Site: brandenburg
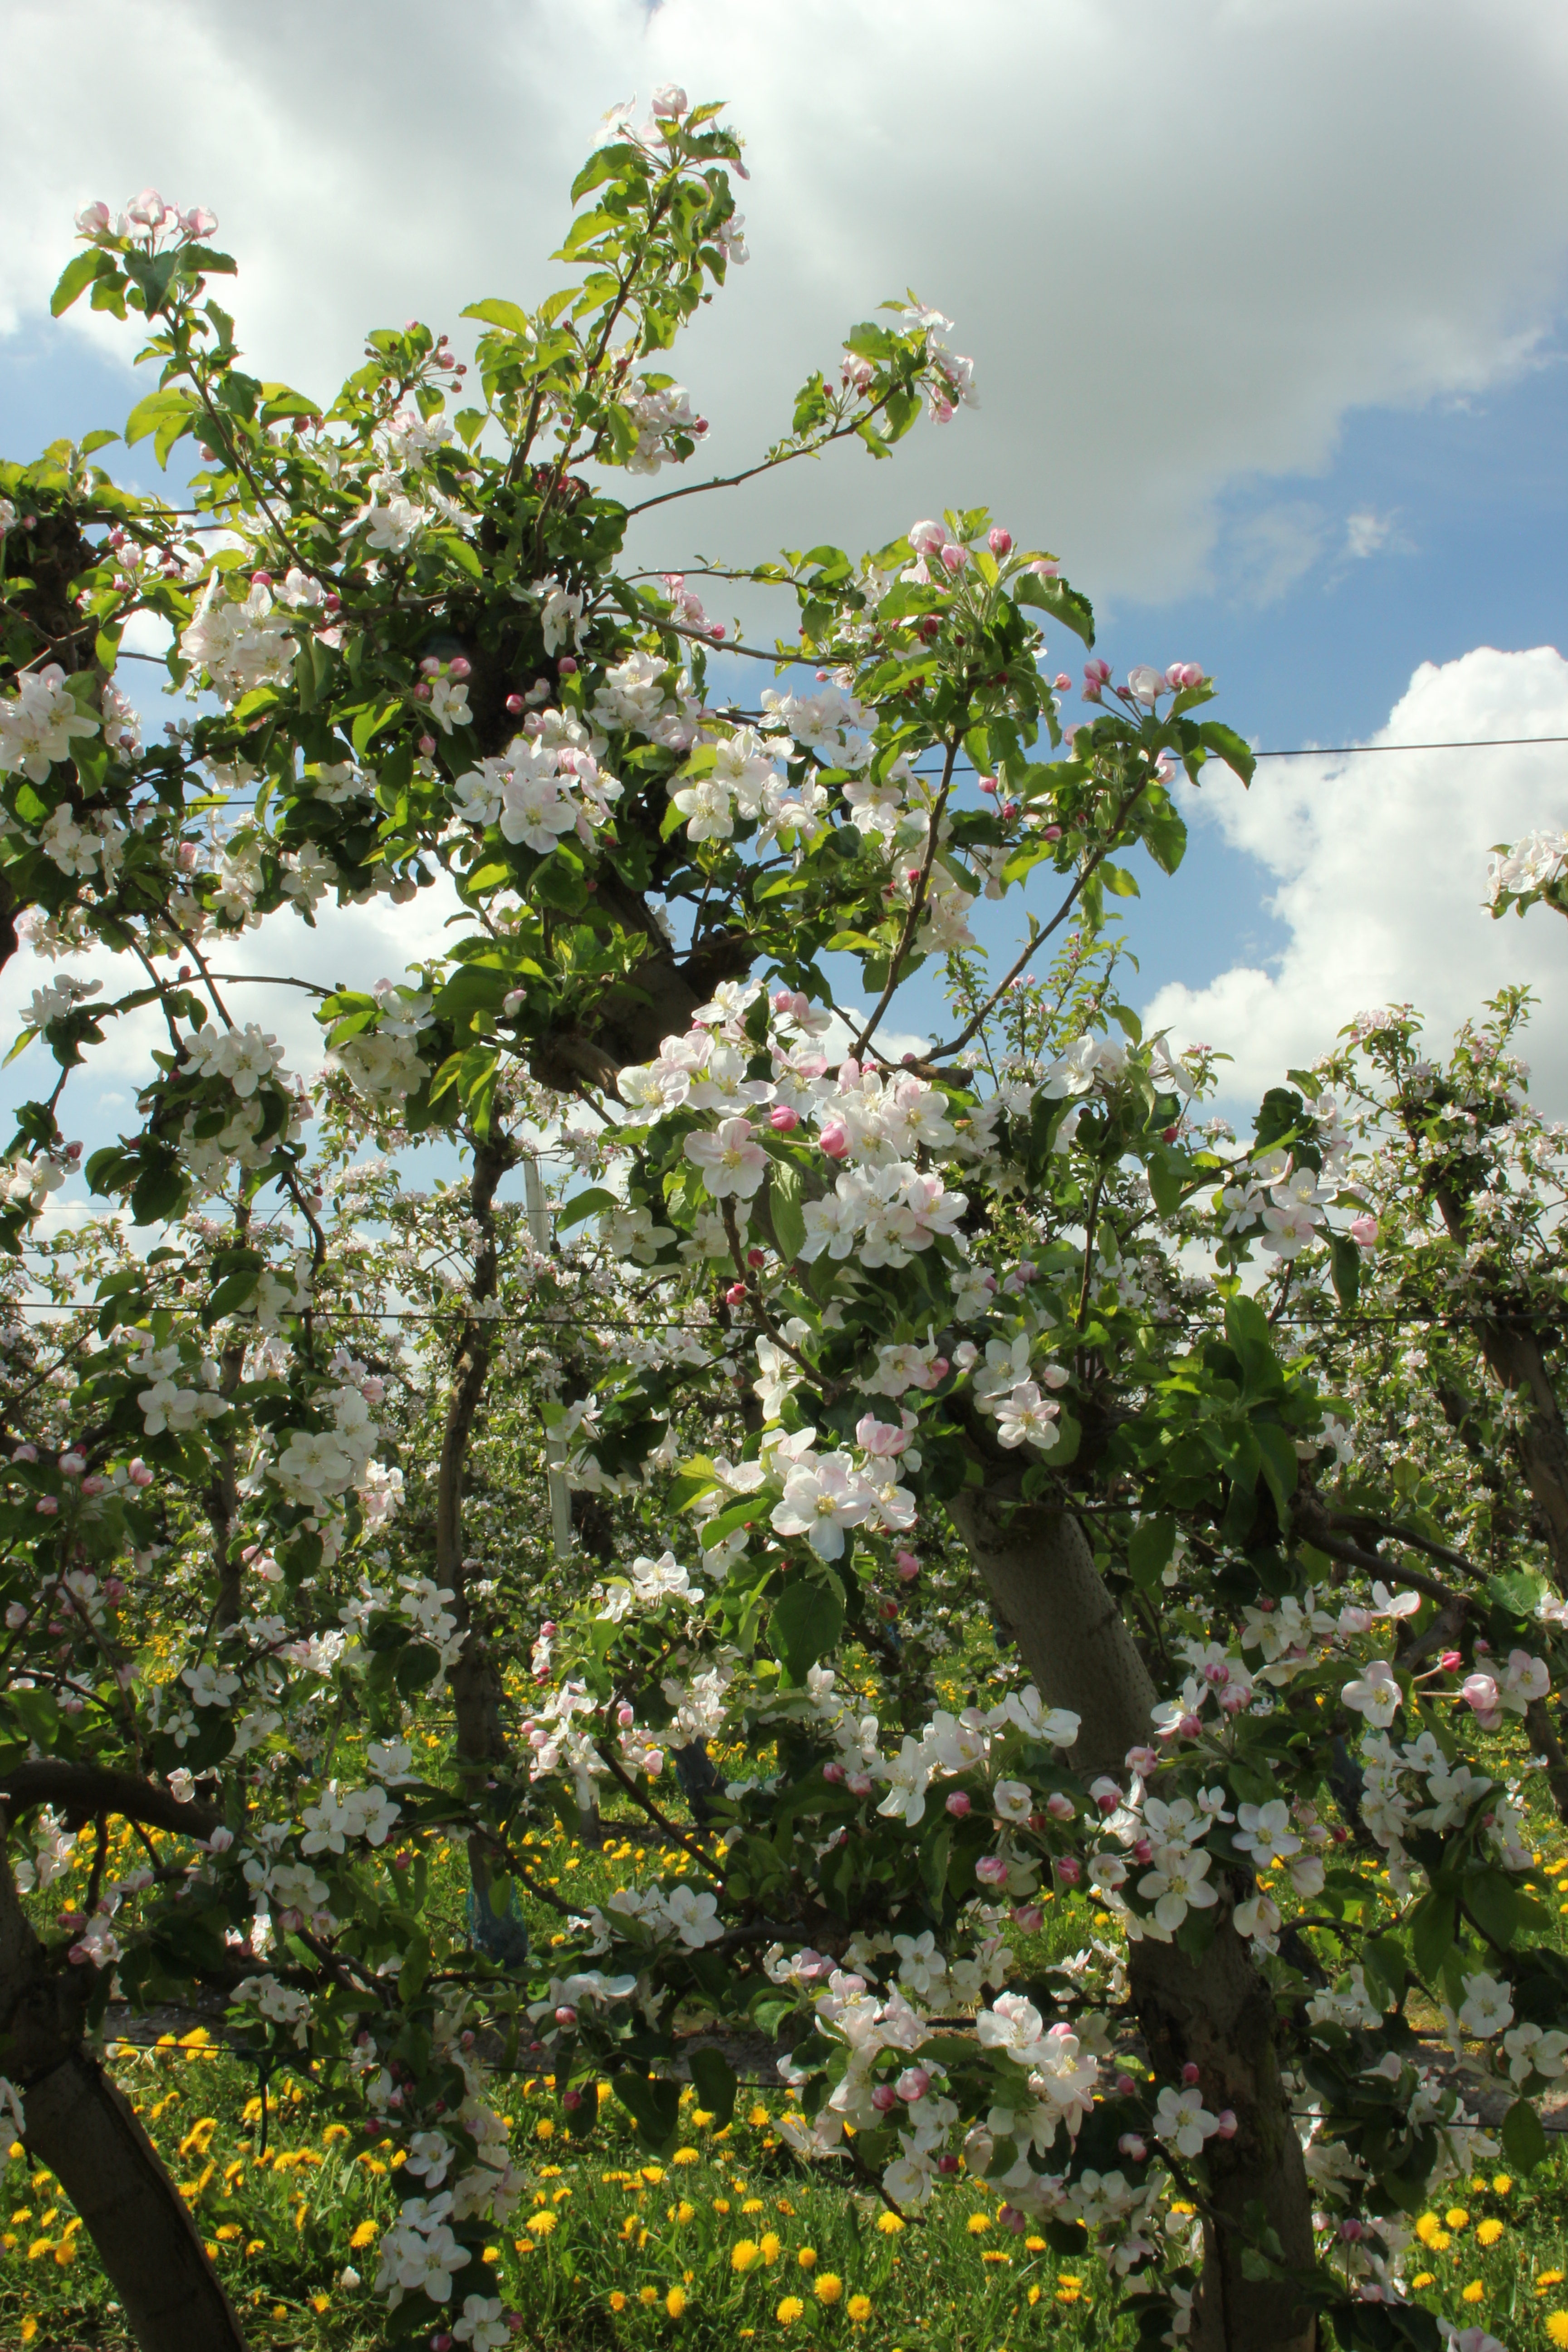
Growth stage (BBCH 65): Flowering